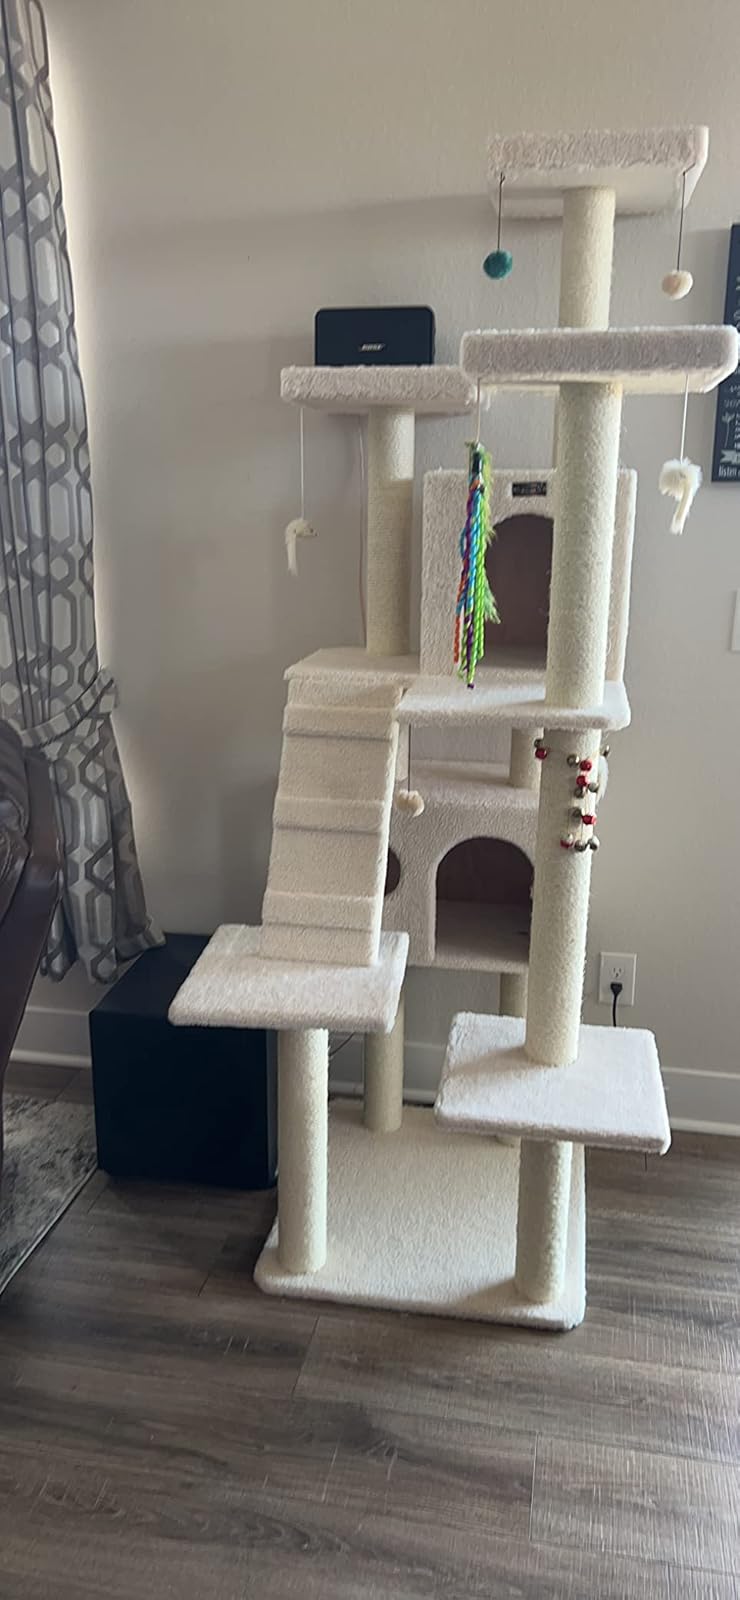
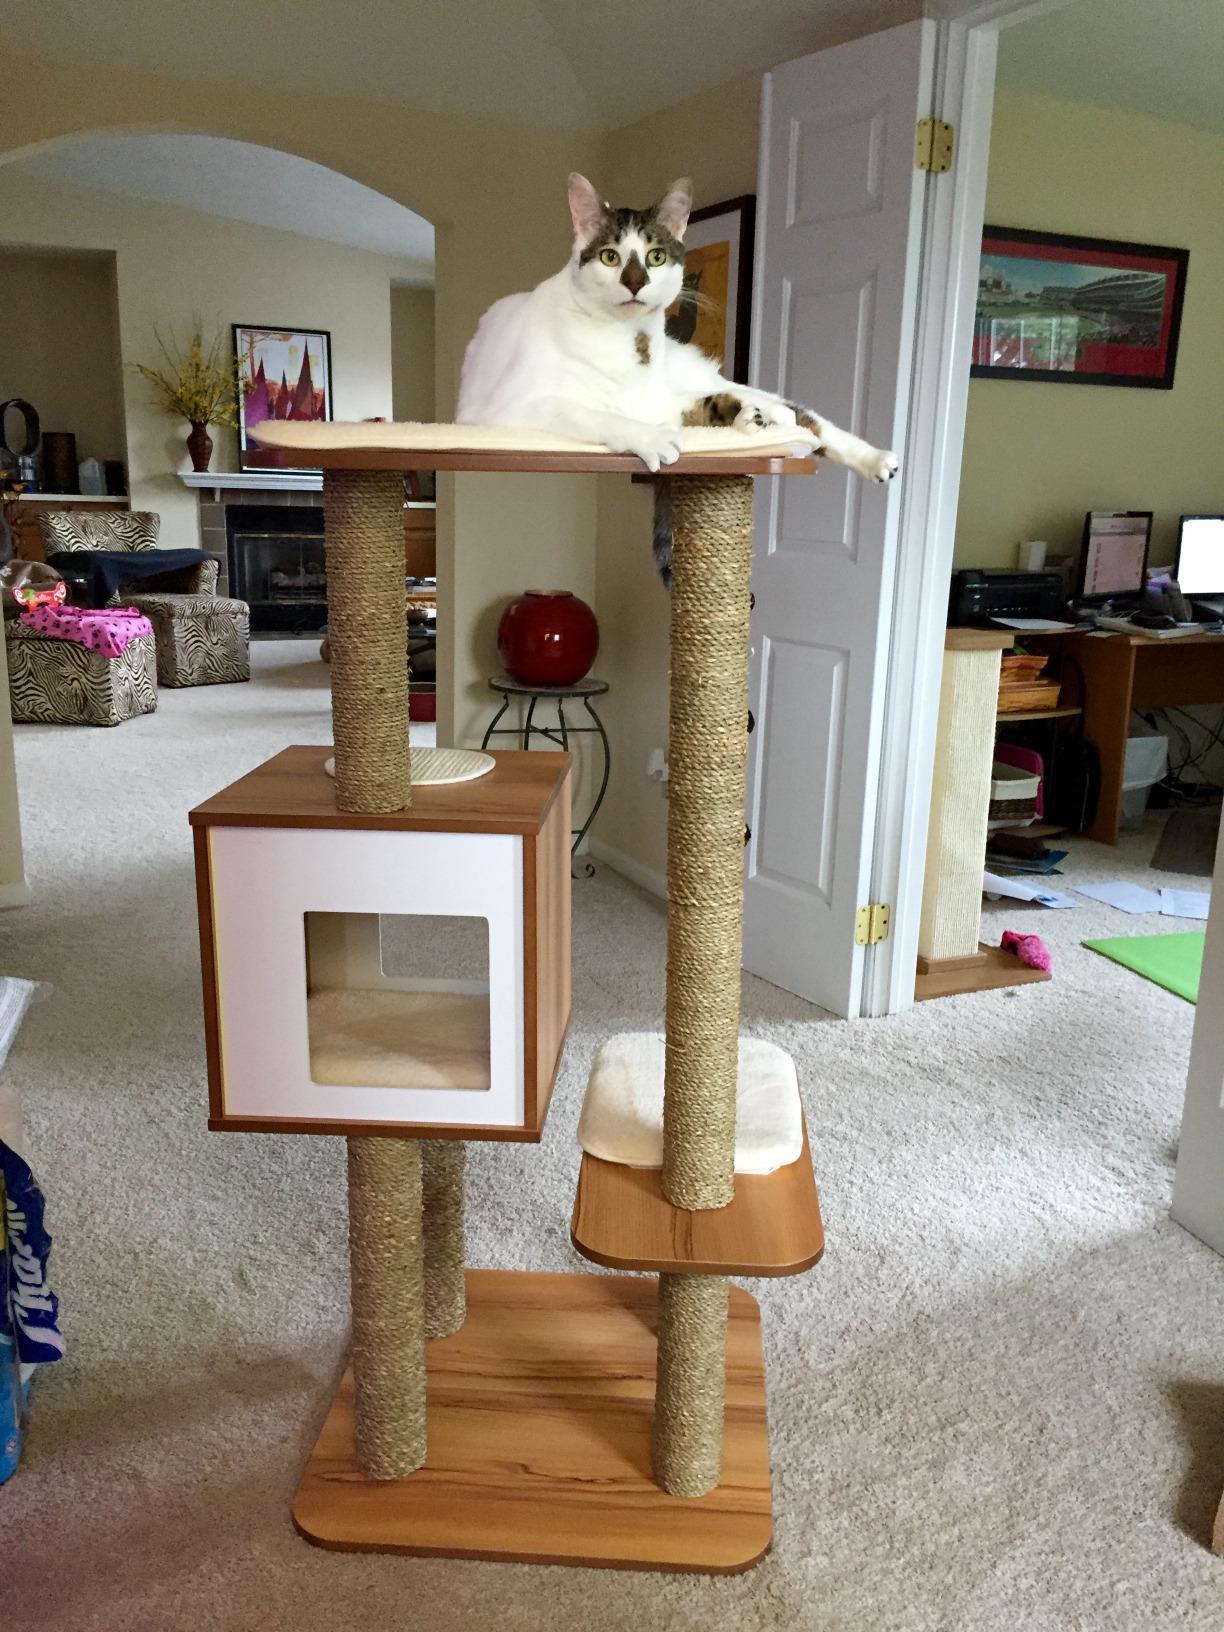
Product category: items_cat tree
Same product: no